Felix Mitelman

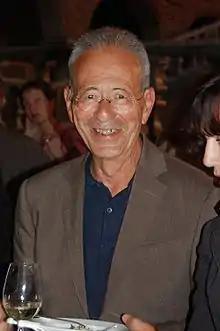
Mitelman on 6 July 2009 at the European Cytogeneticists Association reception in the Stockholm City Hall

Felix Mitelman (born 26 August 1940) is a Swedish geneticist and is professor of clinical genetics in Lund, Sweden. He is best known for his pioneering work on chromosome changes in cancer.